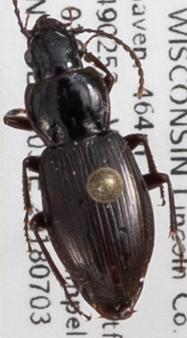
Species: Pterostichus pensylvanicus
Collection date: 2018-07-03
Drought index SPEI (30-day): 1.226
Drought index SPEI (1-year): -0.1
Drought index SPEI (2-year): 1.77